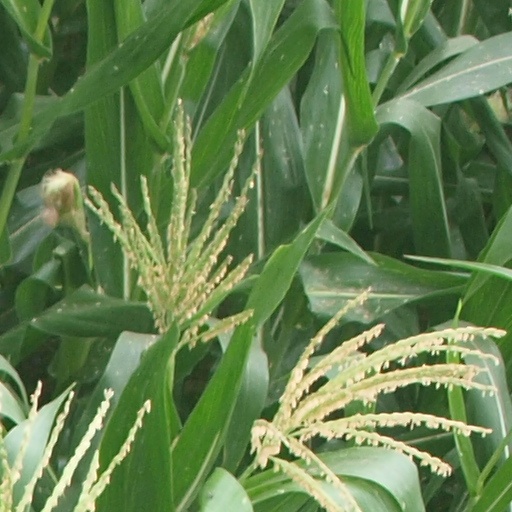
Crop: maize; corn